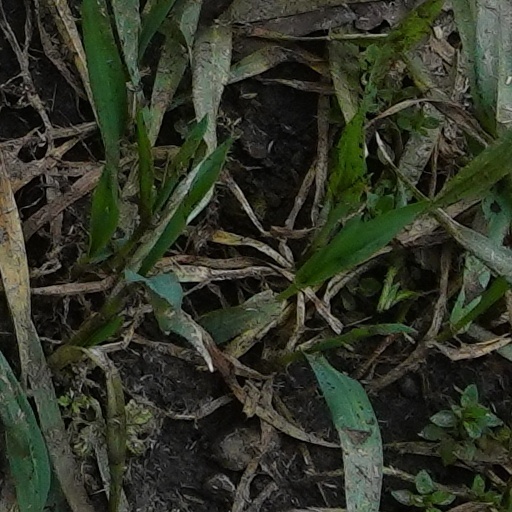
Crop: wheat